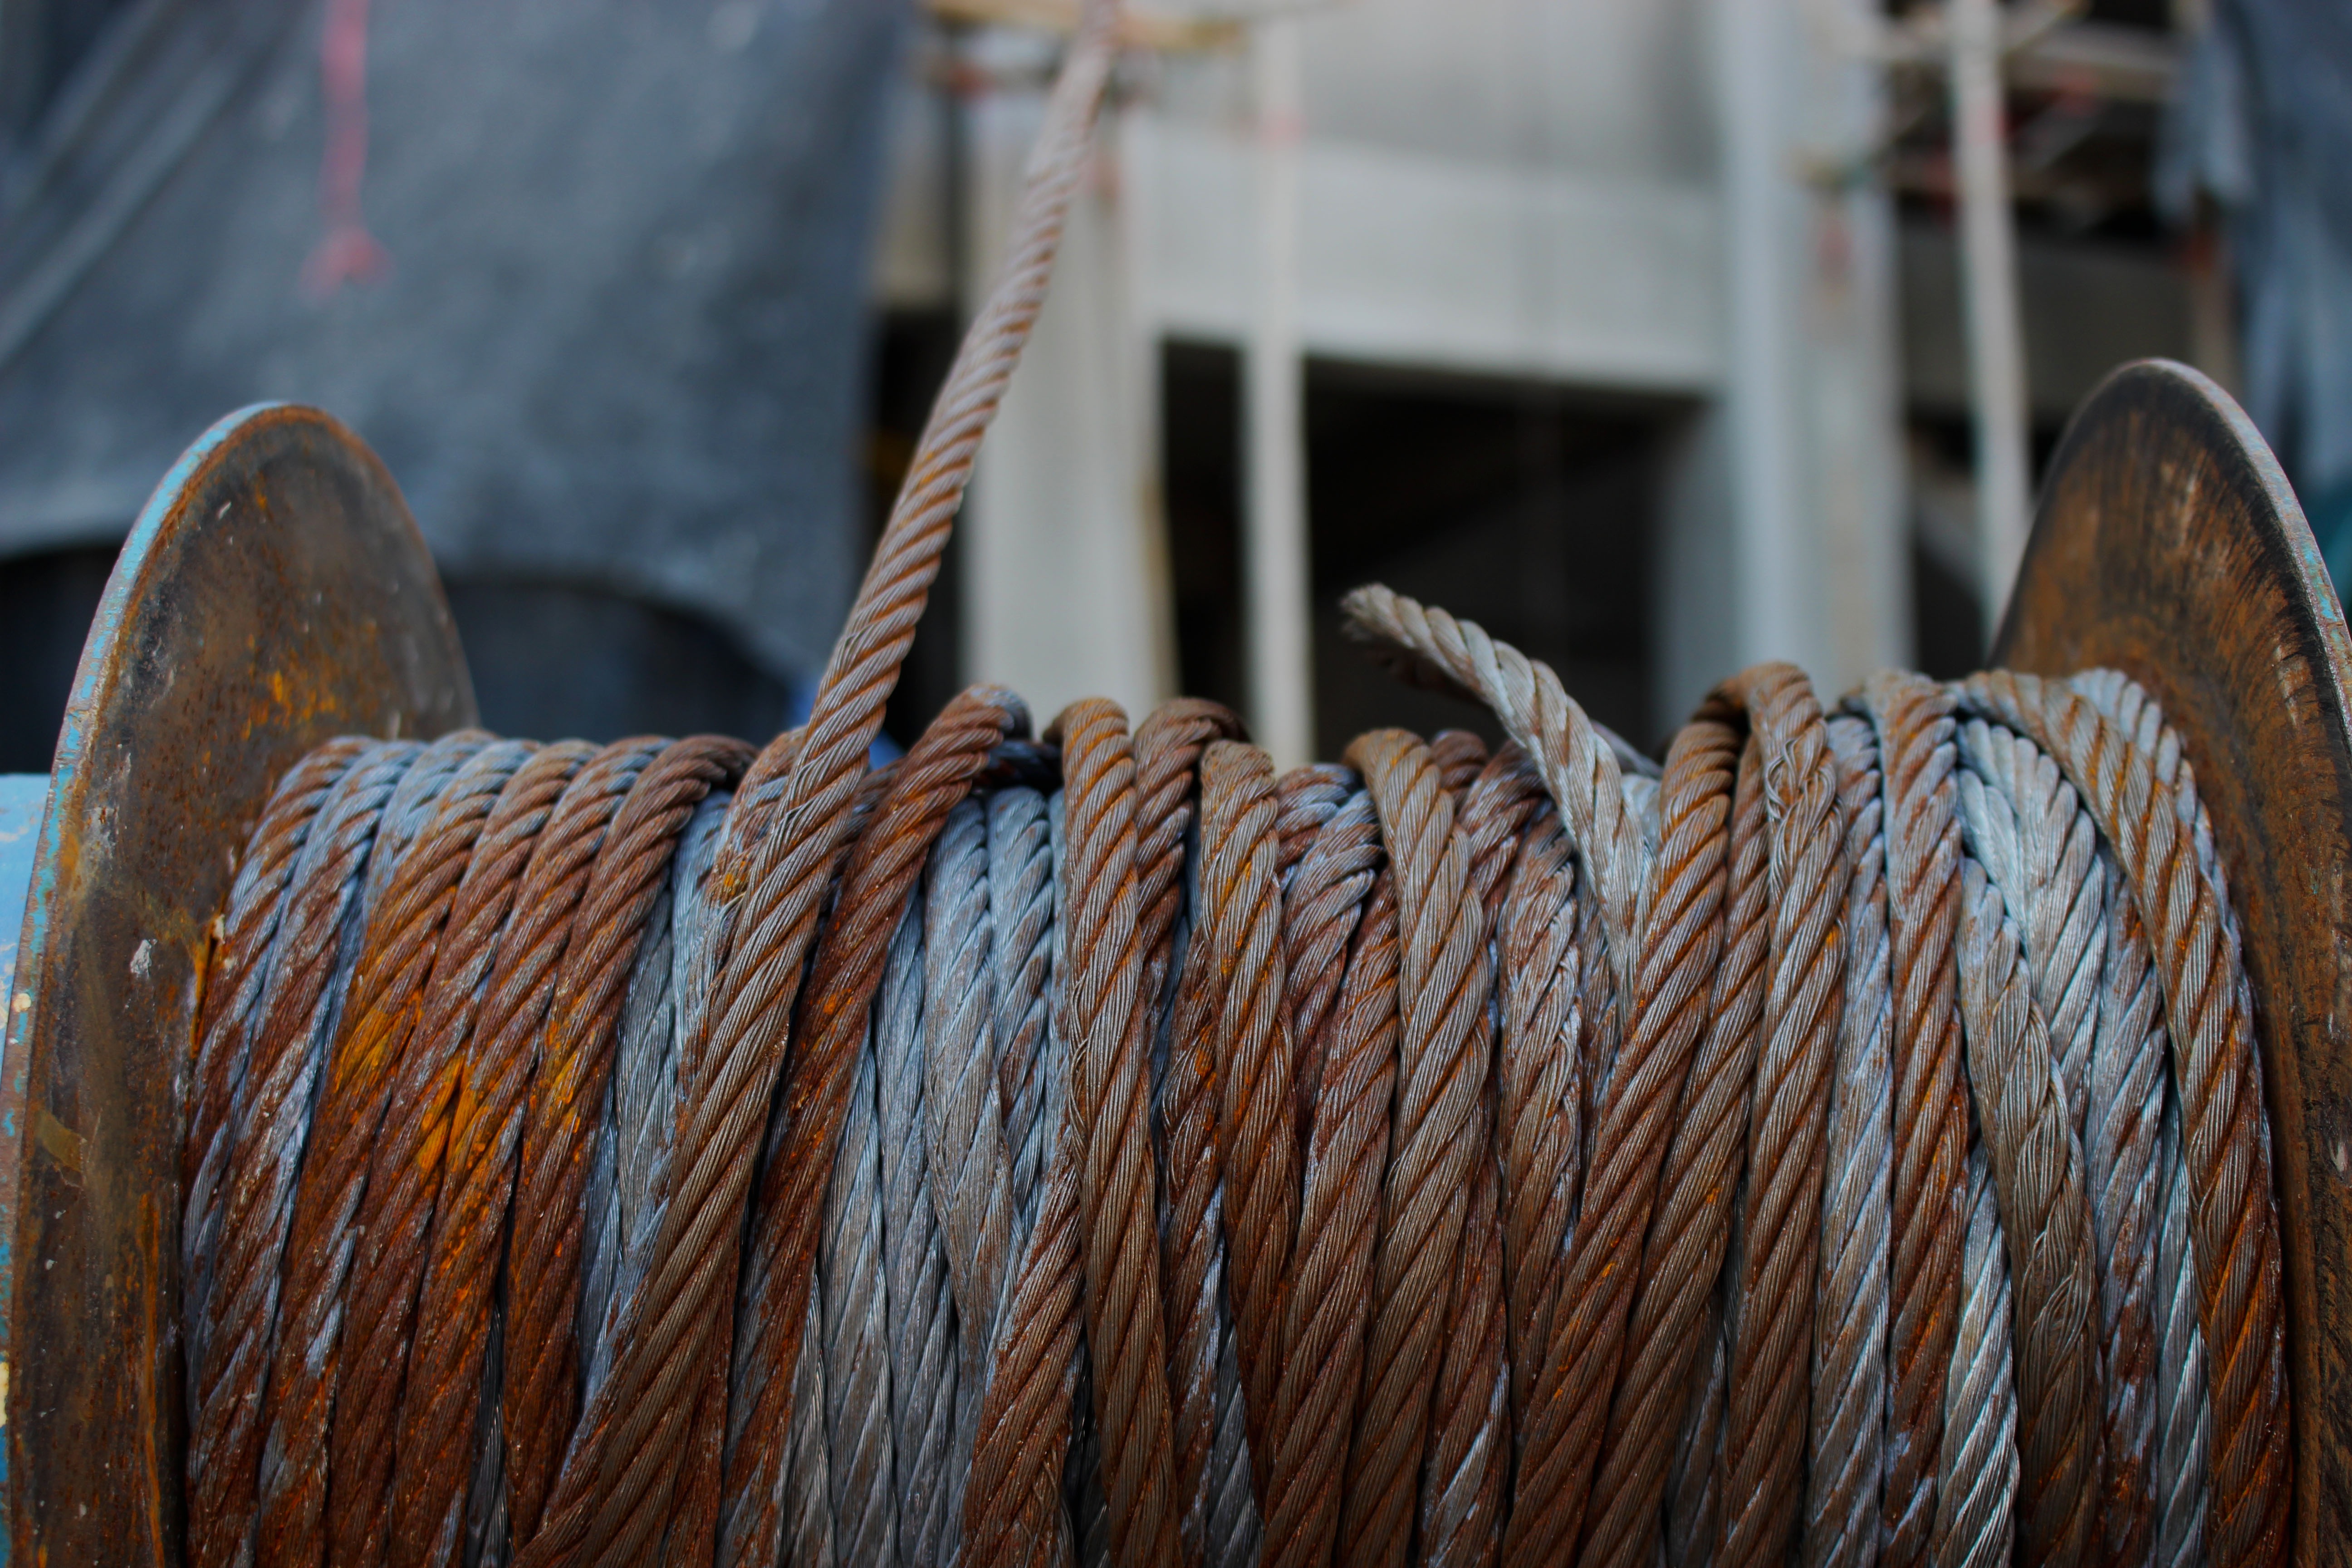
grungy, rope, fence, structure, wood, technology, vintage, retro, texture, building, old, cable, steel, wire, construction, line, equipment, color, metal, brown, industrial, rough, exterior, industry, material, surface, weathered, close up, textile, art, rusty, rolled, hoist, heavy, strong, winch, backdrop, strength, metallic, aged, drum winch